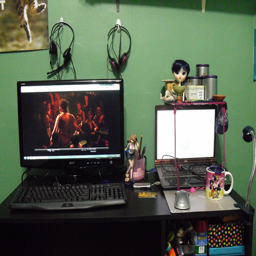
two laptops on a table with some picture showing
a large monitor and a small laptop are on a desk
Two laptops sit on top of a computer desk.
A monitor, keyboard and laptop on a desk.
a desk with both a laptop and computer on it